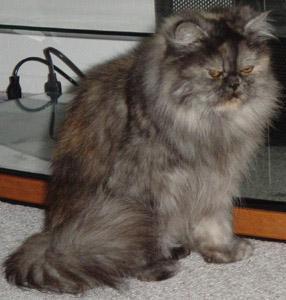
Persian